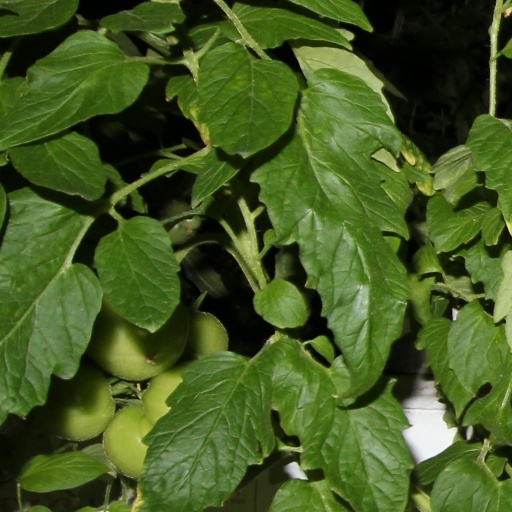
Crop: tomato